The Colony (2013 film)

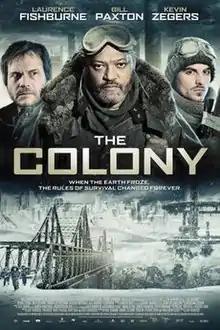
Poster

The Colony is a 2013 Canadian post-apocalyptic science fiction action film directed by Jeff Renfroe, starring Laurence Fishburne, Kevin Zegers, and Bill Paxton. It had a limited release on 26 April 2013 in Canada, and was released on 20 September 2013 in the United States.